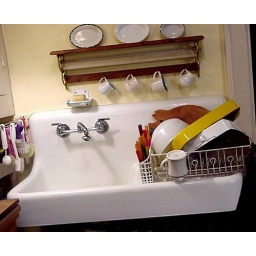
This is the extent of the wall in my kitchen that adjoins the dining room. The rest of the wall is a swinging door.